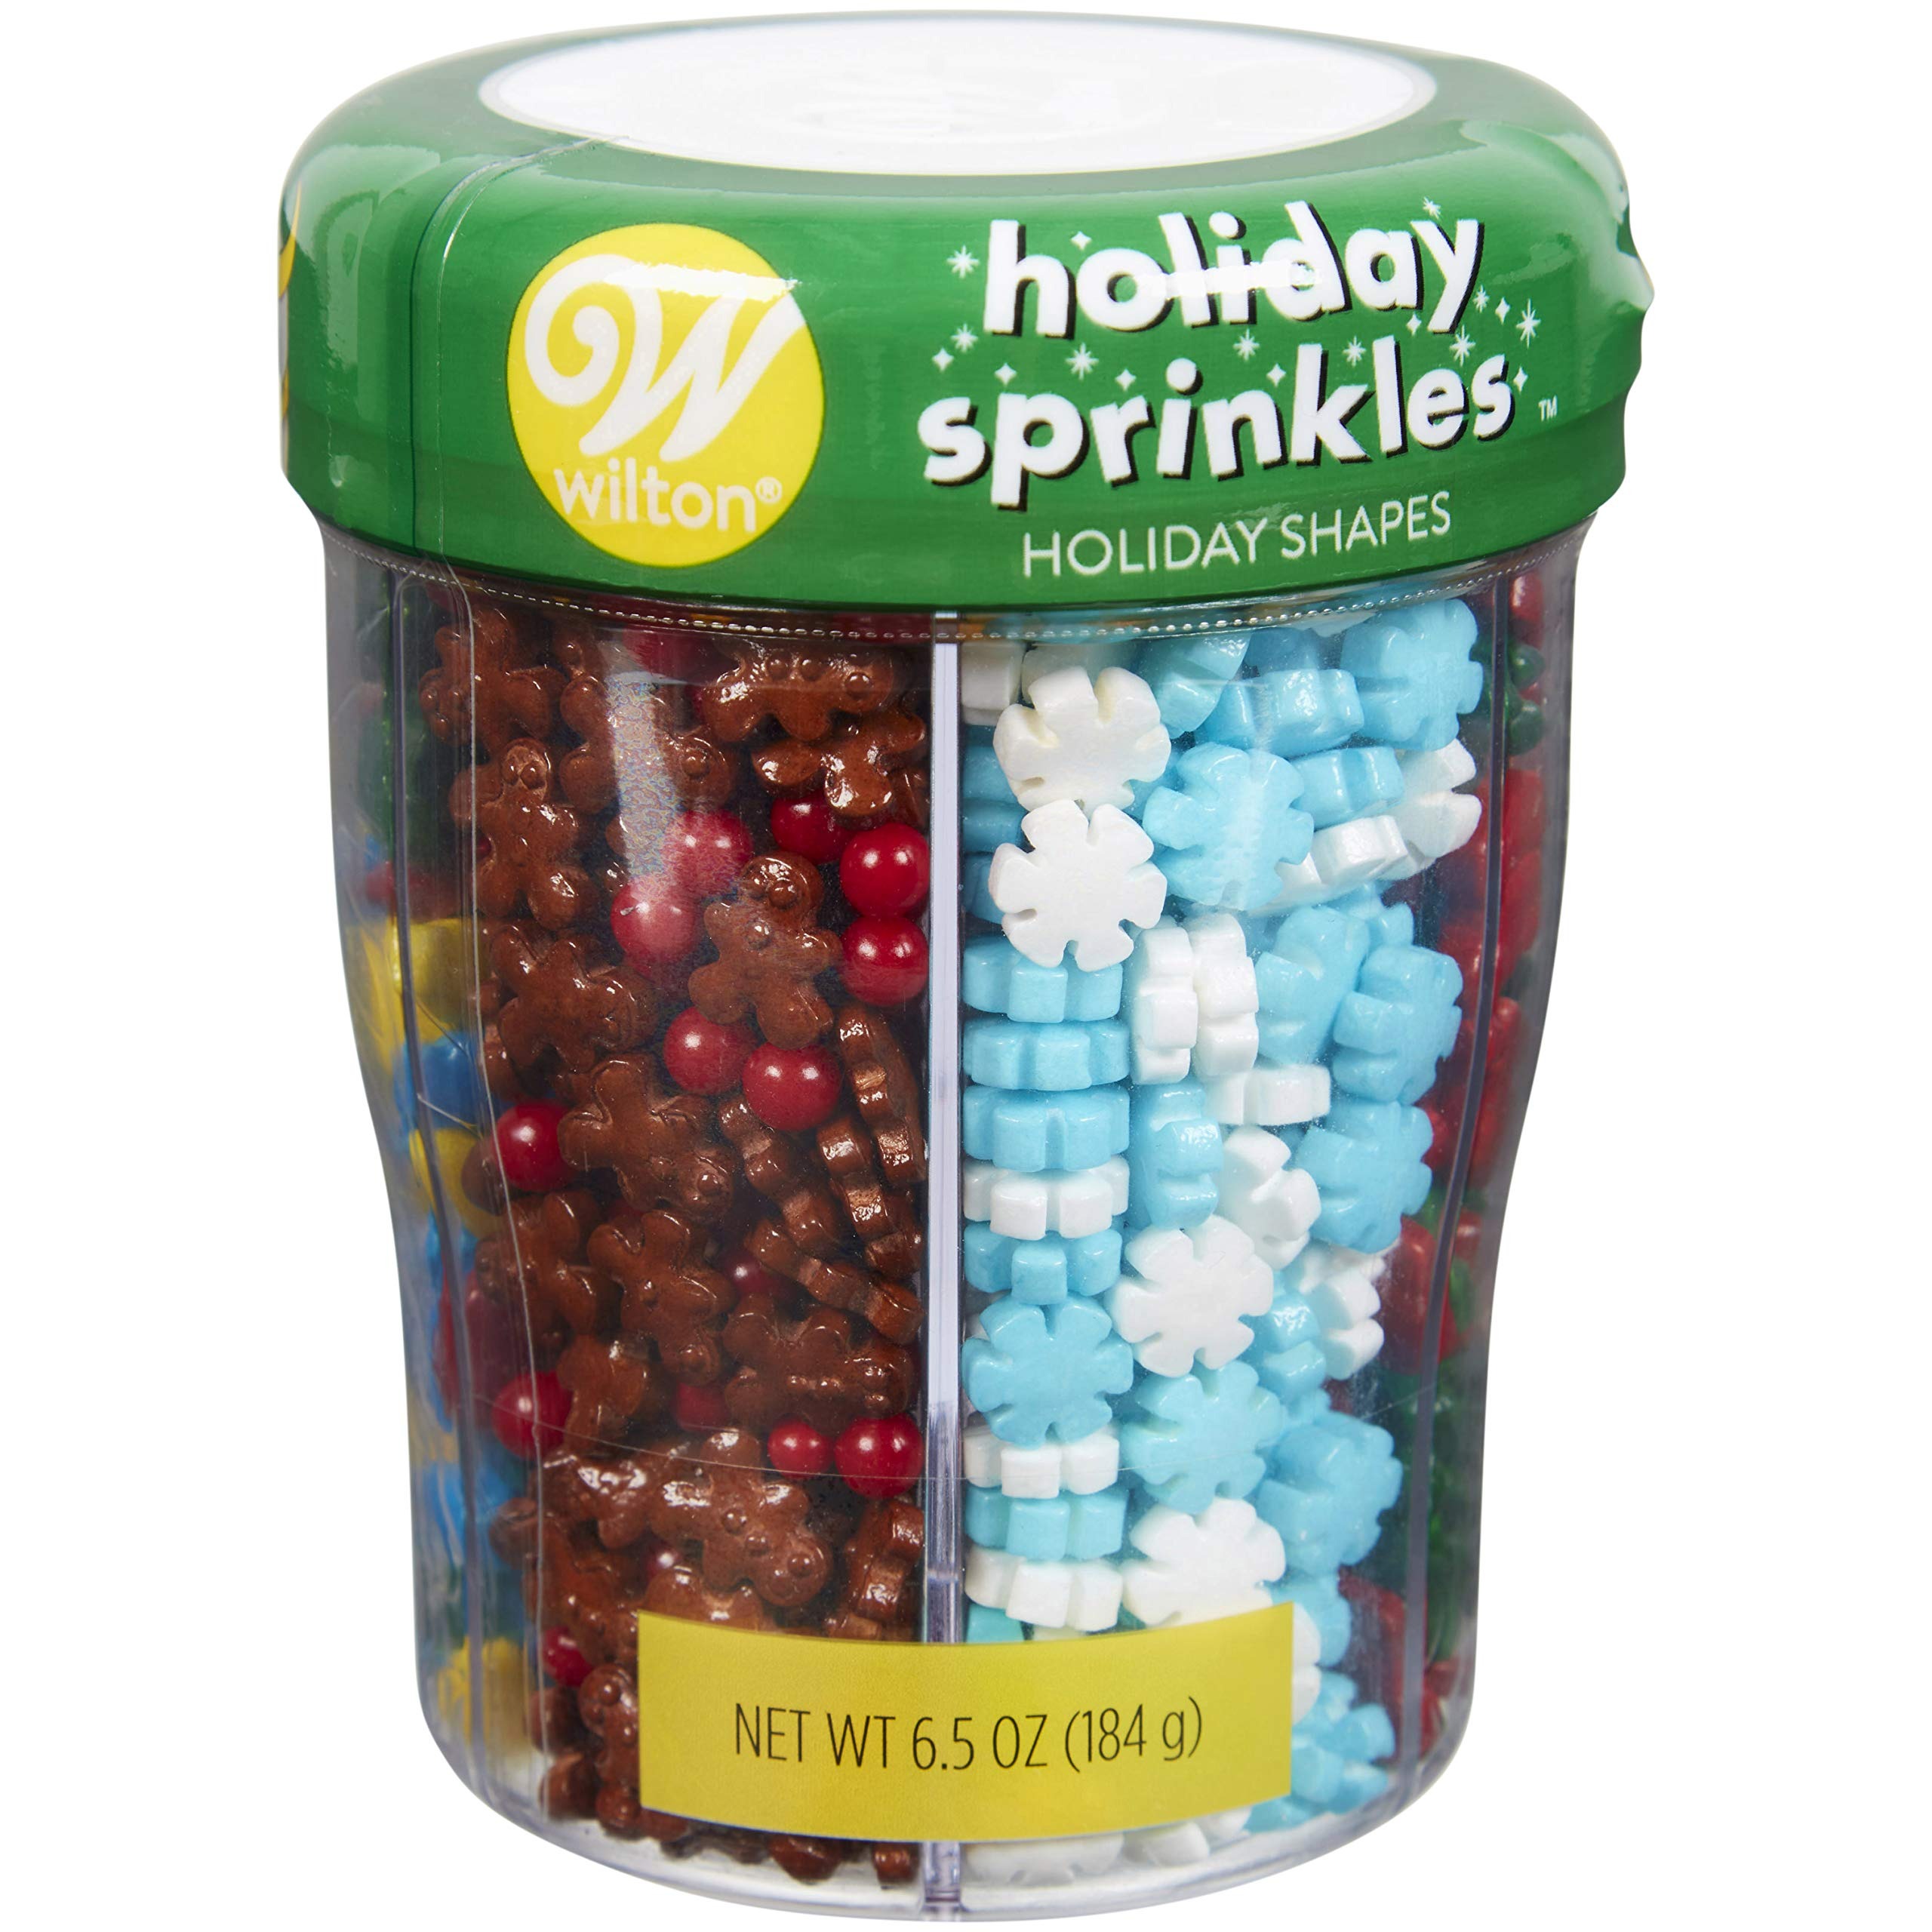
Item Name: Holiday Shapes Sprinkles (red, green, white, blue, brown)
Bullet Point: decorate cupcakes, cookies, cake pops, gingerbread houses
Product Description: Made in China.
Value: 1.0
Unit: Count

Price: 10.58